Seun Kuti

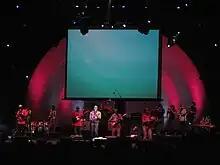
Seun Kuti and the Egypt 80 Orchestra performing at Celebrate Brooklyn 2011

In 2018, "Black Times", by Kuti was nominated for a Grammy Award in the World Music Category. This makes him the second child of the late Fela Anikulapo Kuti to be considered for this award, as his elder brother Femi Kuti has been previously nominated in the same category without a win.